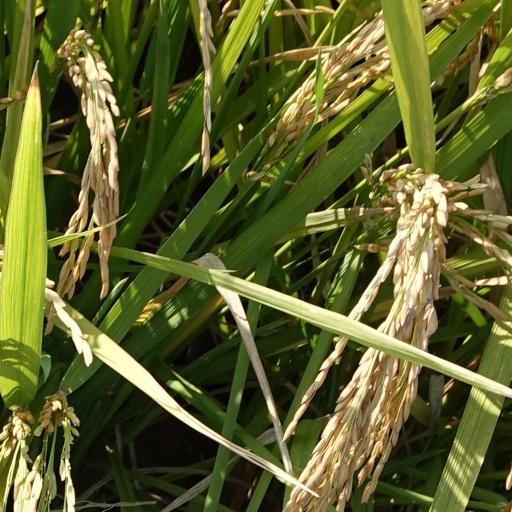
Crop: rice